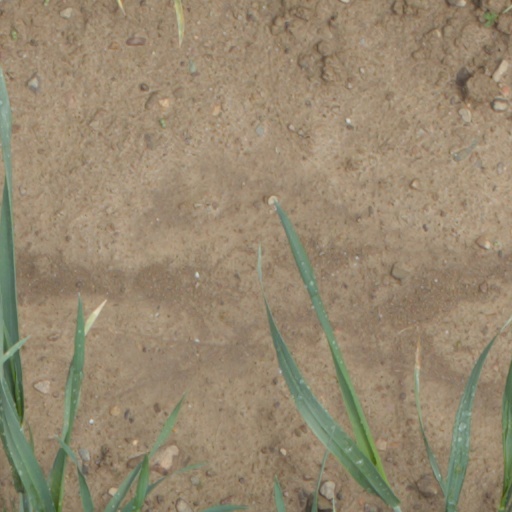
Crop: wheat